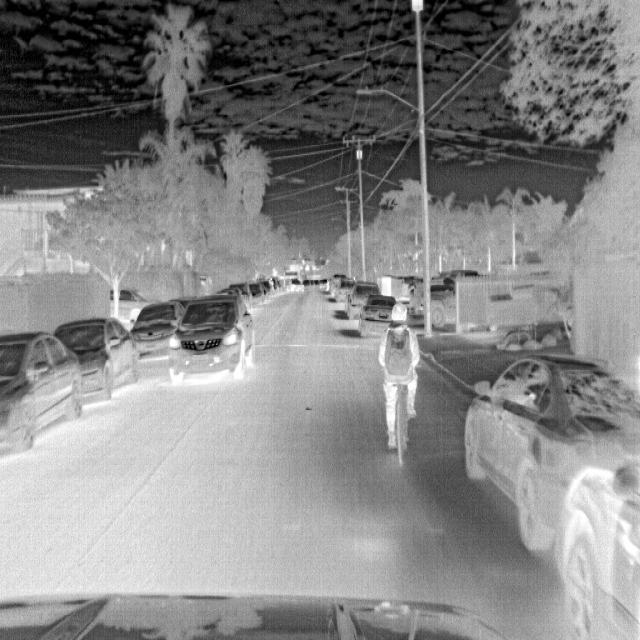
Detected objects:
label: person